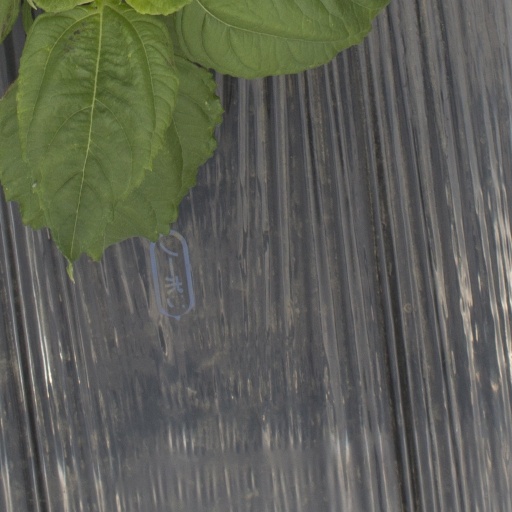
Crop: Jerusalem artichoke